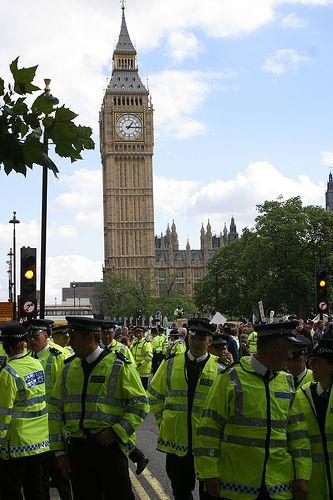
Weather: cloudy or overcast